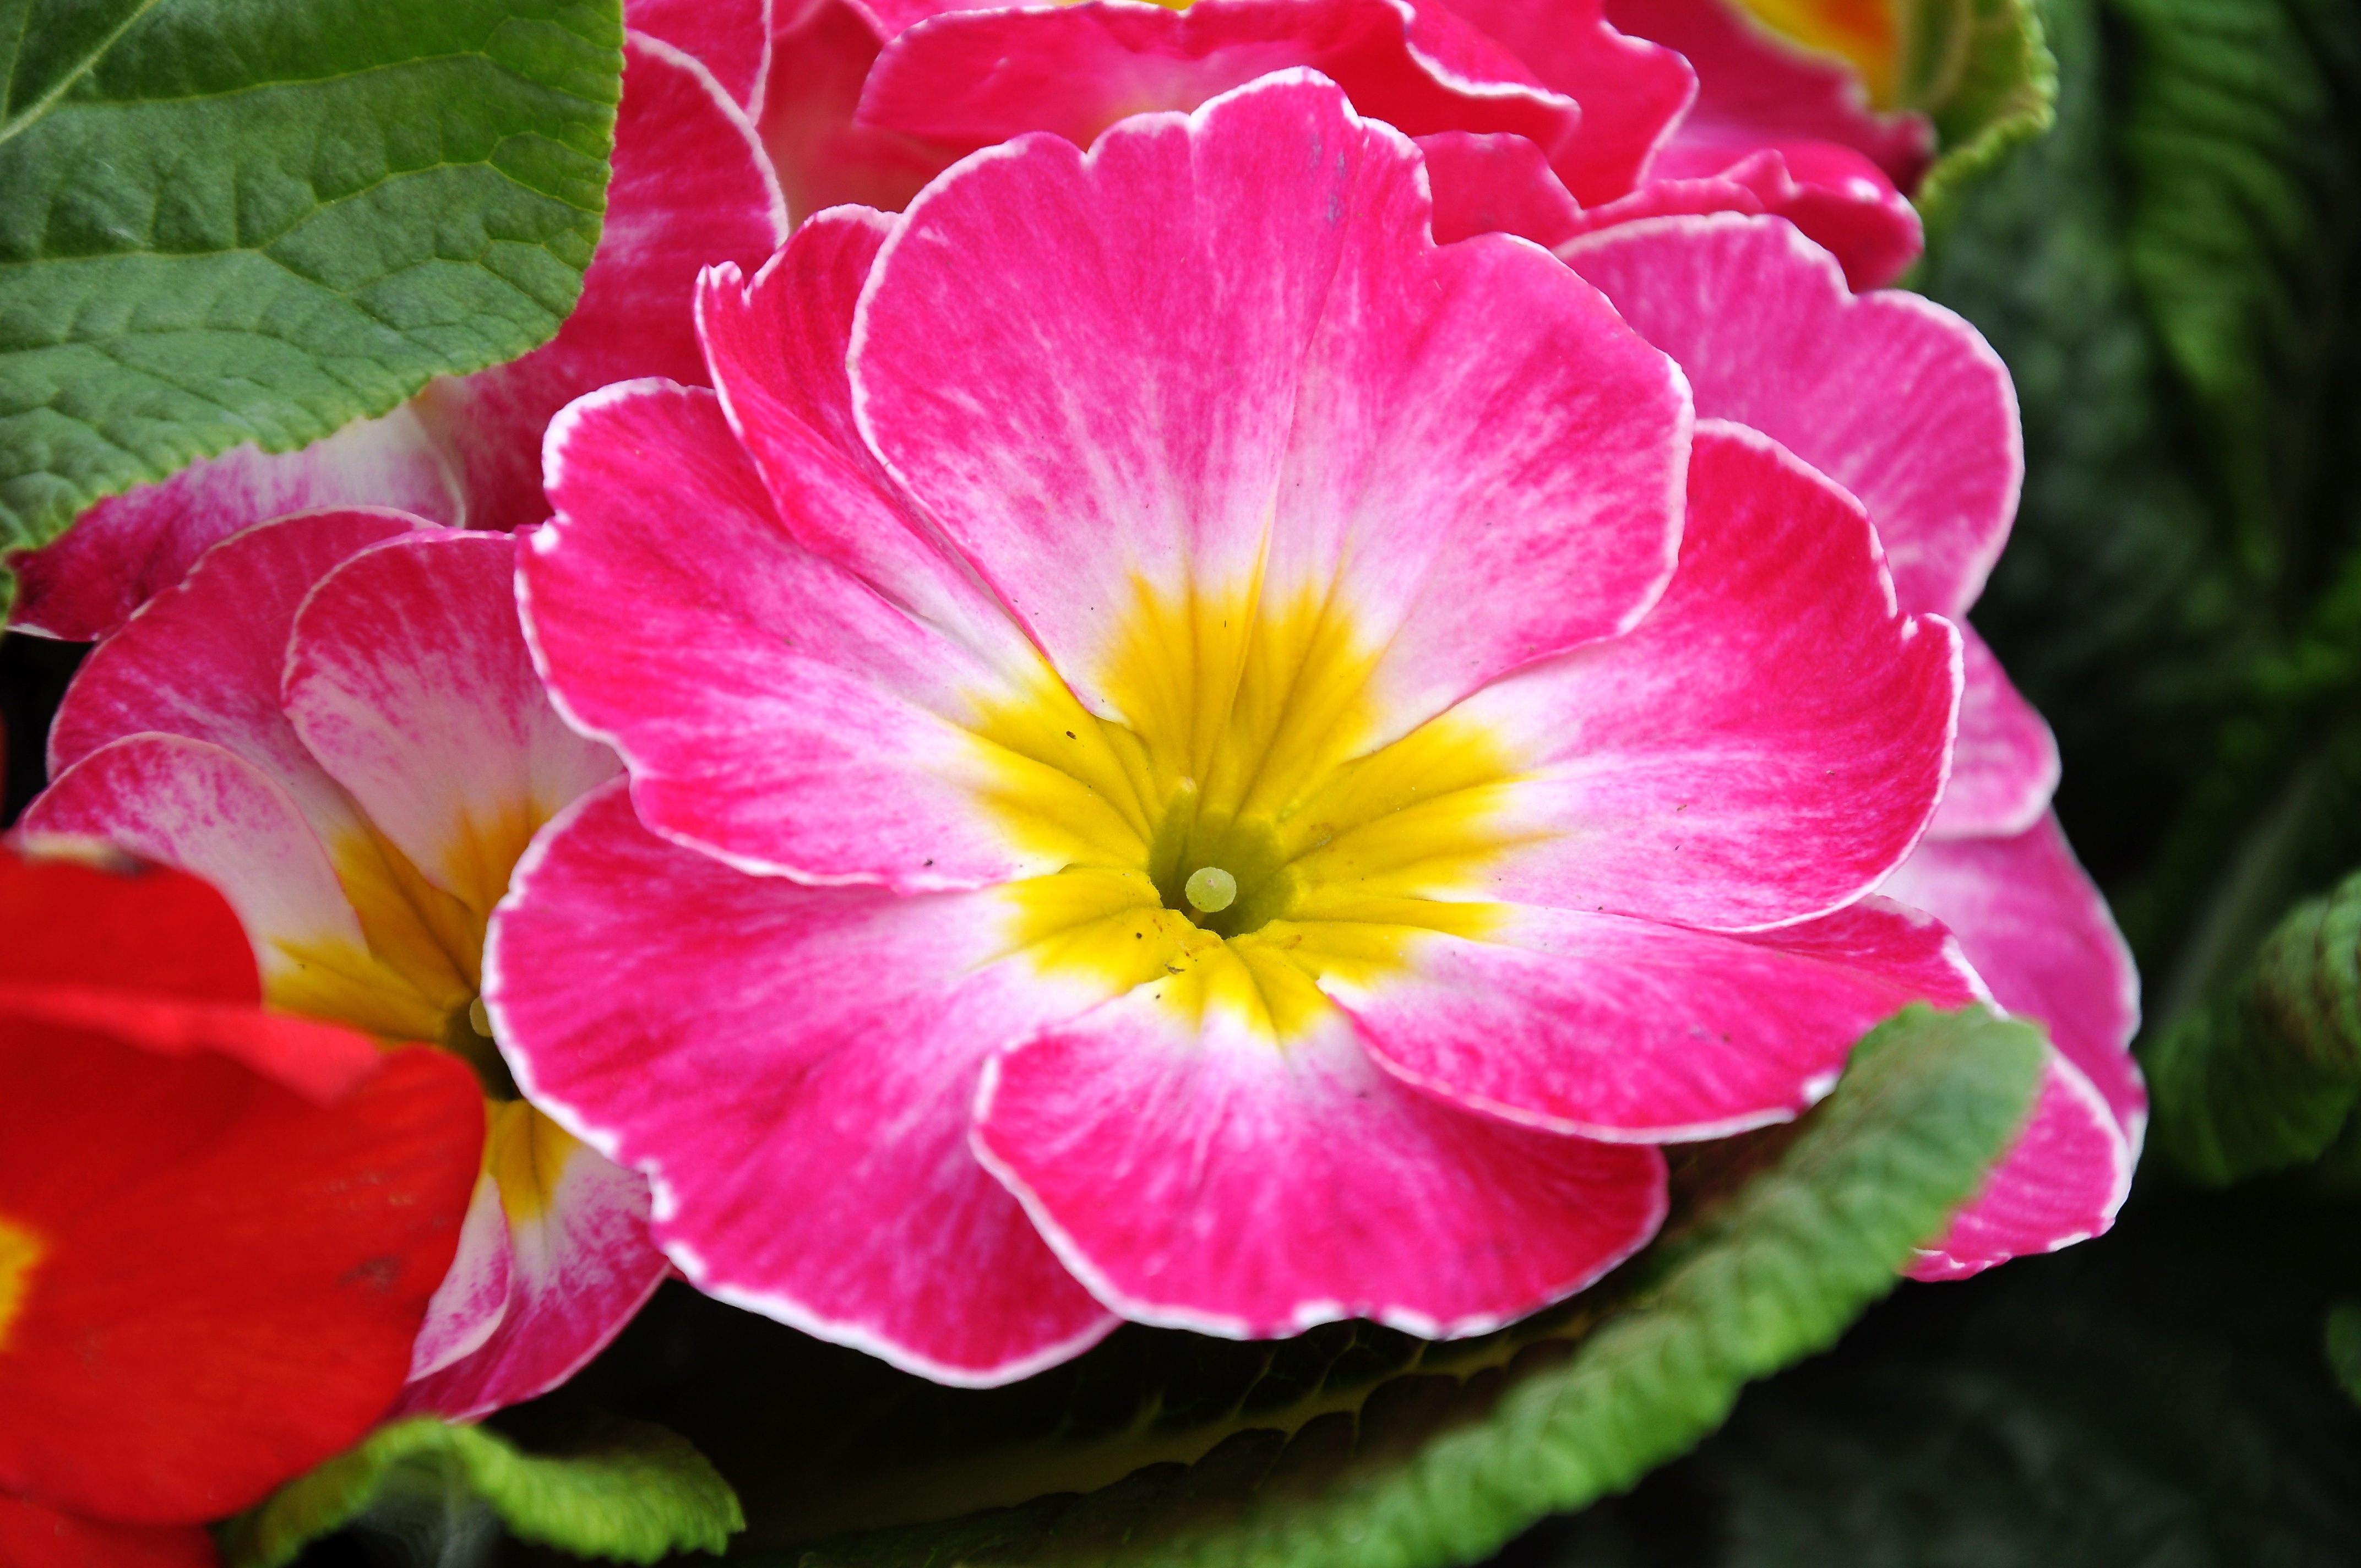
plant, flower, petal, pink, flora, primrose, spring flowers, primula, macro photography, flowering plant, annual plant, land plant